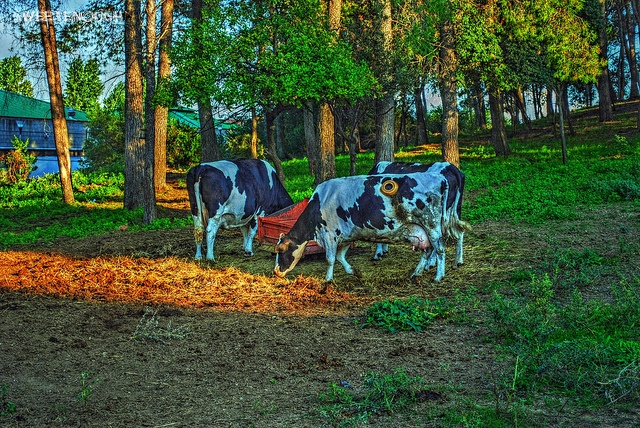
Three cows grazing in grass near a forest.
some brown and white cows dirt grass and trees
Cows are eating grass in the woods at twilight.
A couple of cows standing on top of a green hillside.
Three black and white cows grazing at the edge of a forest.